Elegast

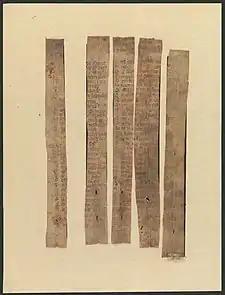
Remnants of one of the manuscripts of "Karel ende Elegast", written in Middle Dutch, 14th century. Preserved in the Ghent University Library.

"Karel ende Elegast" was an original poem in Middle Dutch that scholars think was probably written at the end of the 12th century, otherwise in the 13th century and set in the region of Charlemagne's castle in Ingelheim. It is a Frankish romance of Charlemagne ("Karel") as an exemplary Christian king who was led on a strange quest to be a robber.